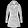
Label: Coat